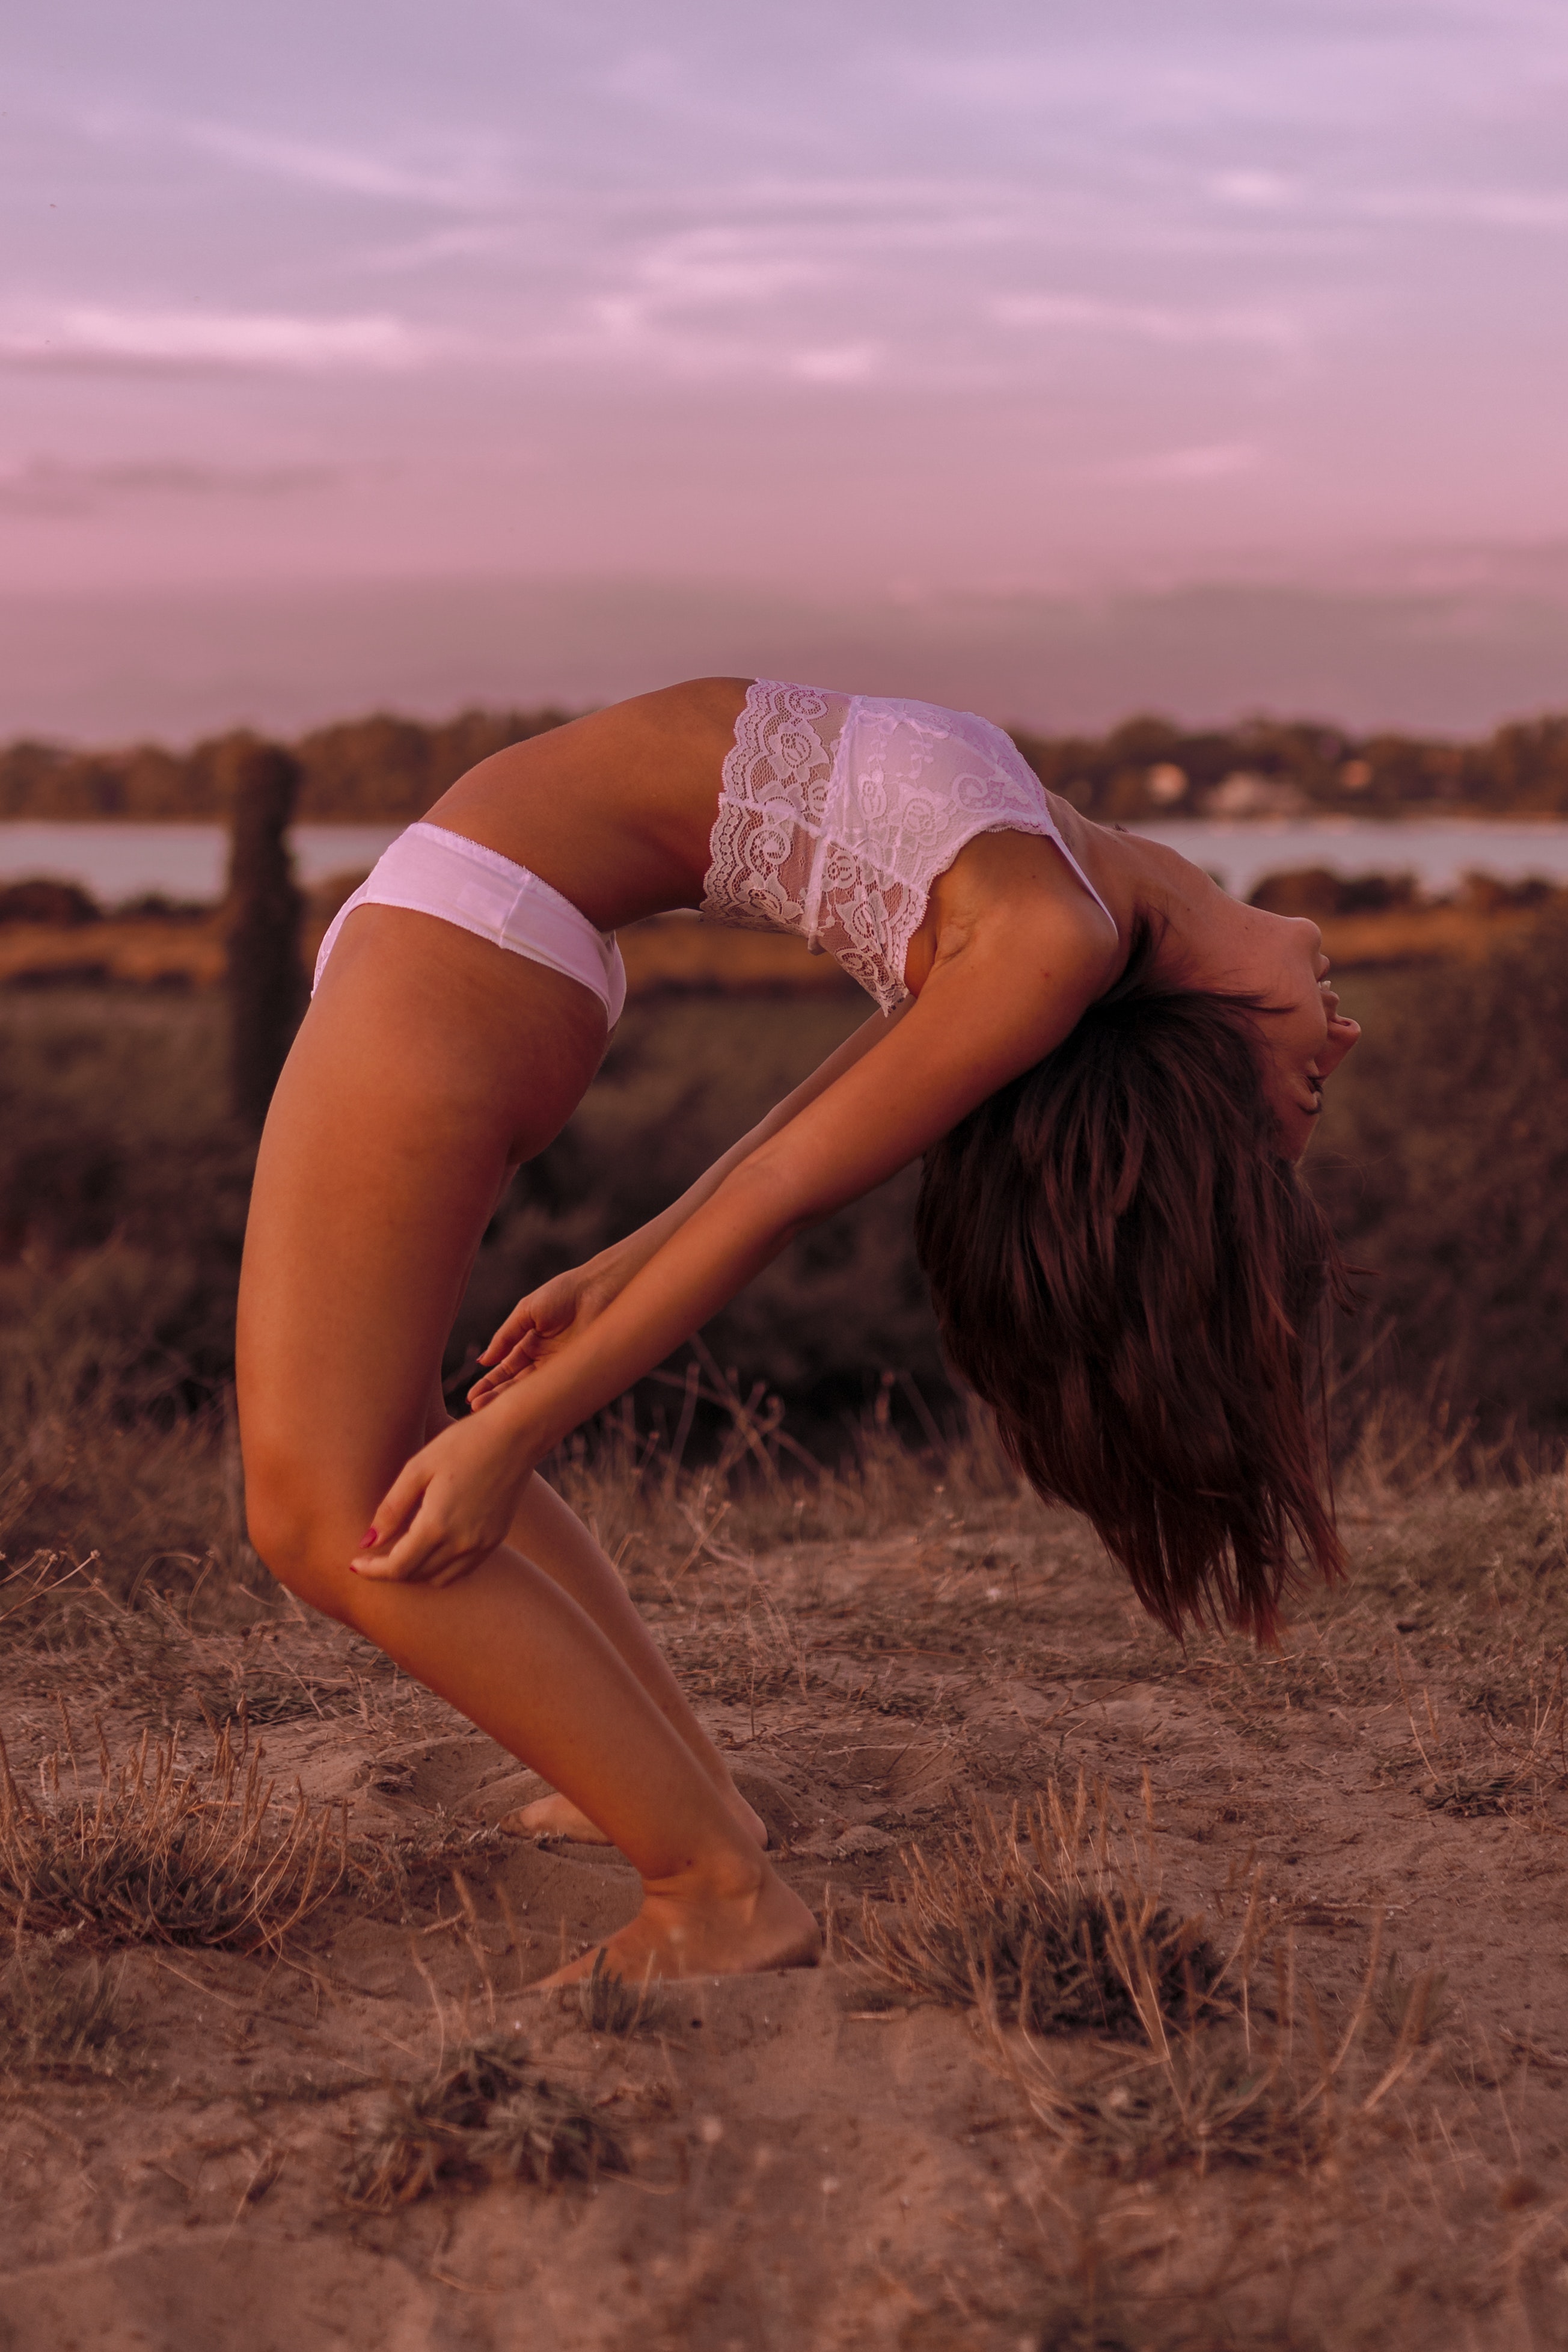
beauty, physical fitness, photography, leg, stretching, long hair, muscle, undergarment, photo shoot, art model